Titian

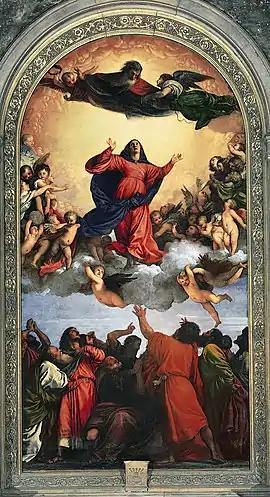
"Assumption of the Virgin", 1516–1518; it took Titian more than two years to complete this painting in the Frari church in Venice

In 1516, he completed his masterpiece, the "Assumption of the Virgin", for the high altar of the Basilica di Santa Maria Gloriosa dei Frari. It is still "in situ", and is his largest single panel. This piece of colourism, executed on a grand scale rarely before seen in Italy, created a sensation. In the pictorial structure of the "Assumption", the three domains of the composition are occupied by the apostles on earth, the Madonna rising in the sky, and God the Father in heaven looking over all. These are united to form a coherent whole, unlike the less dynamic and more fragmented renditions of earlier painters. According to Bruce Cole, Titian studied traditional renderings of the "Assumption" like every artist of the Renaissance. He would have been familiar with Andrea Mantegna's large fresco of the subject executed in Padua's church of the Eremitani in the 1450s, having worked in 1510 on frescoes for the Scuola del Santo in Padua. Nearby Venice on the lagoon isle of Murano there was another example of the subject, painted by Giovanni Bellini and his workshop, that Titian would have known. Although he surely held these previous works in high esteem, his approach to composing his own "Assunta" was individualistic and innovative.